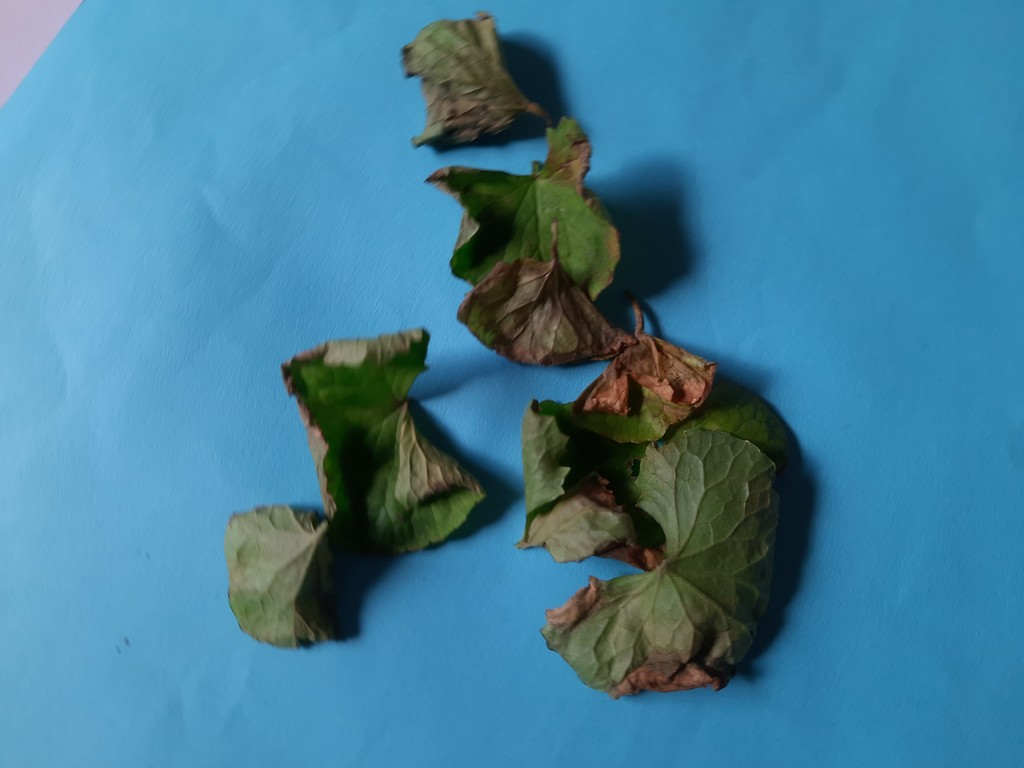
Label: Unhealthy